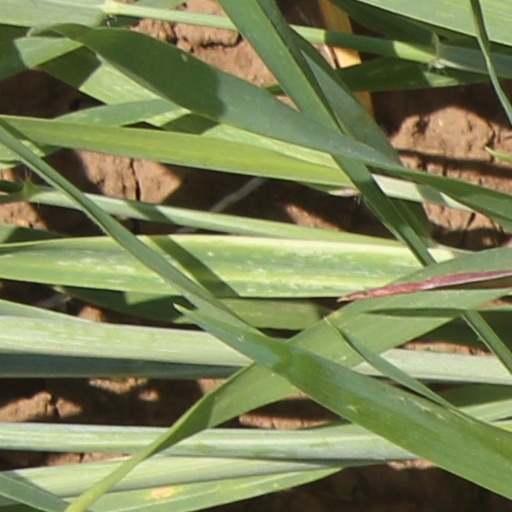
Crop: wheat